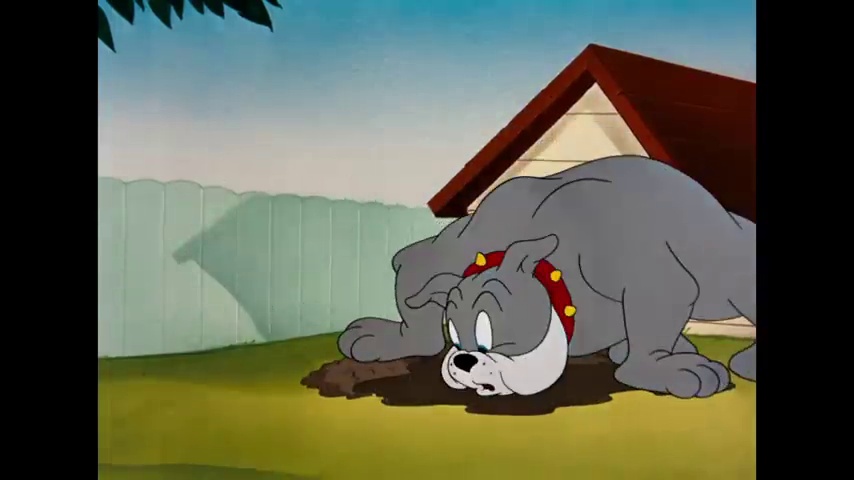
Portrait style: Cartoon Portrait